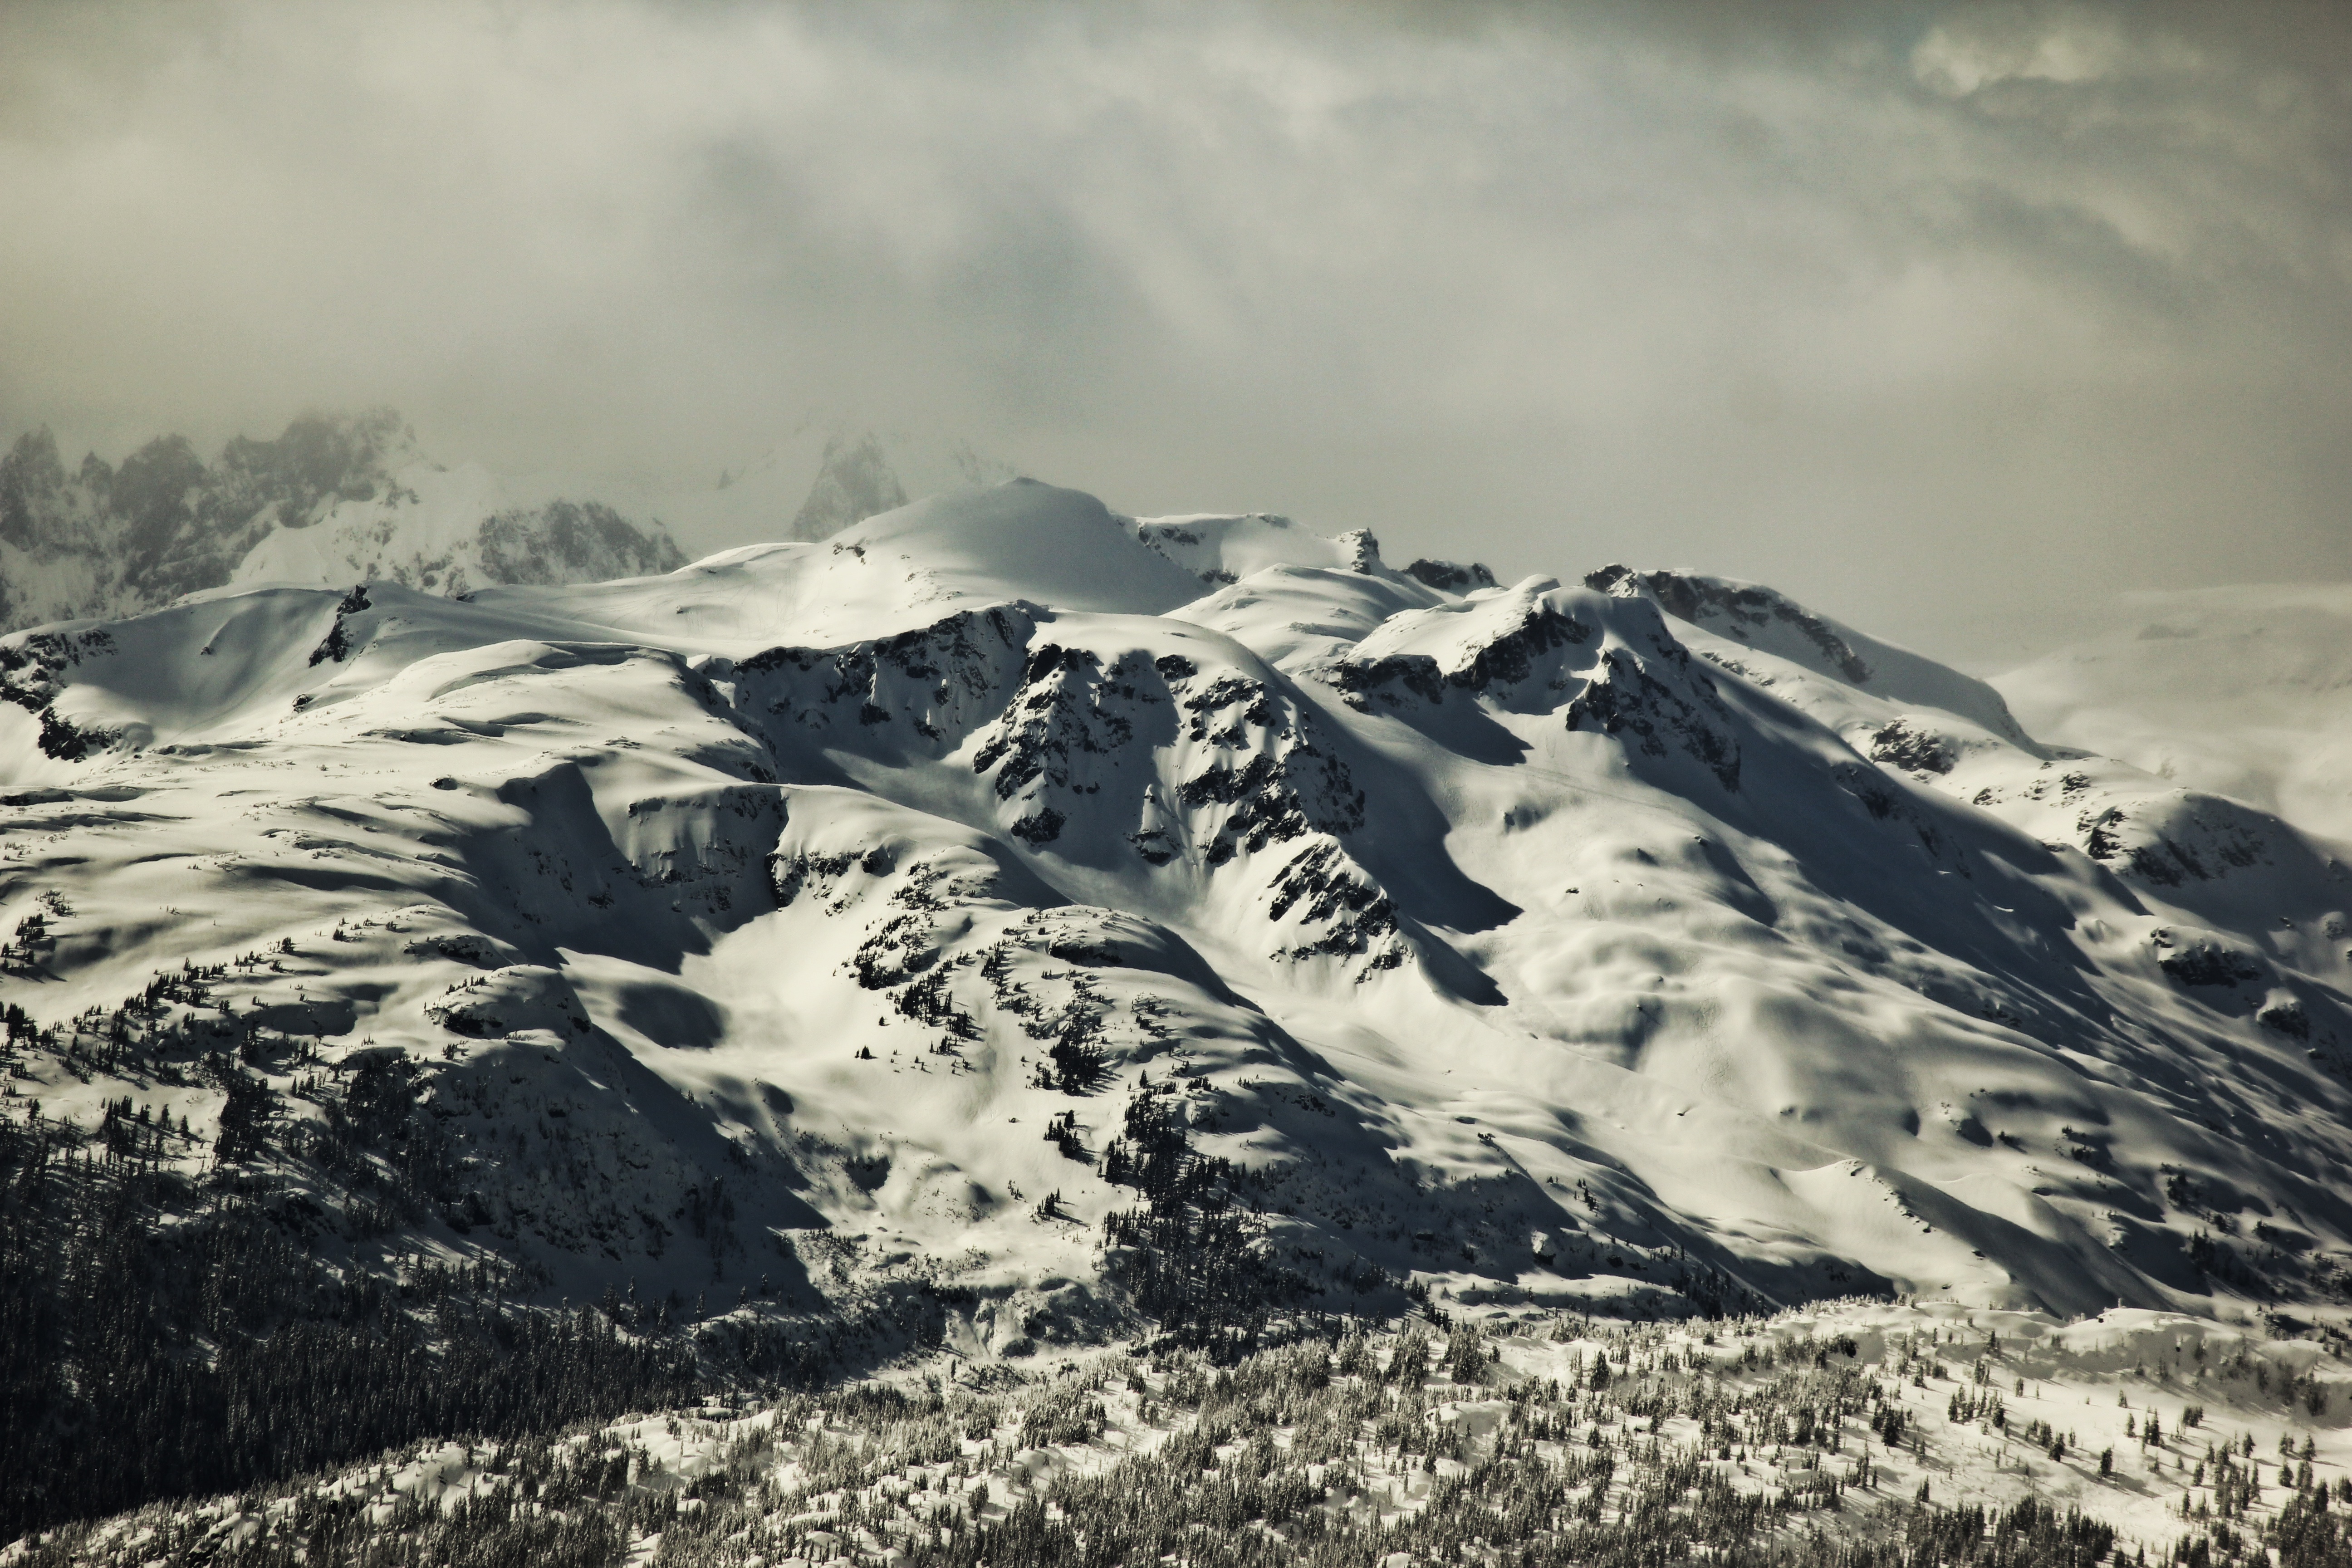
landscape, nature, mountain, snow, winter, cloud, hill, mountain range, weather, season, ridge, summit, alps, plateau, landform, geographical feature, mountainous landforms, geological phenomenon